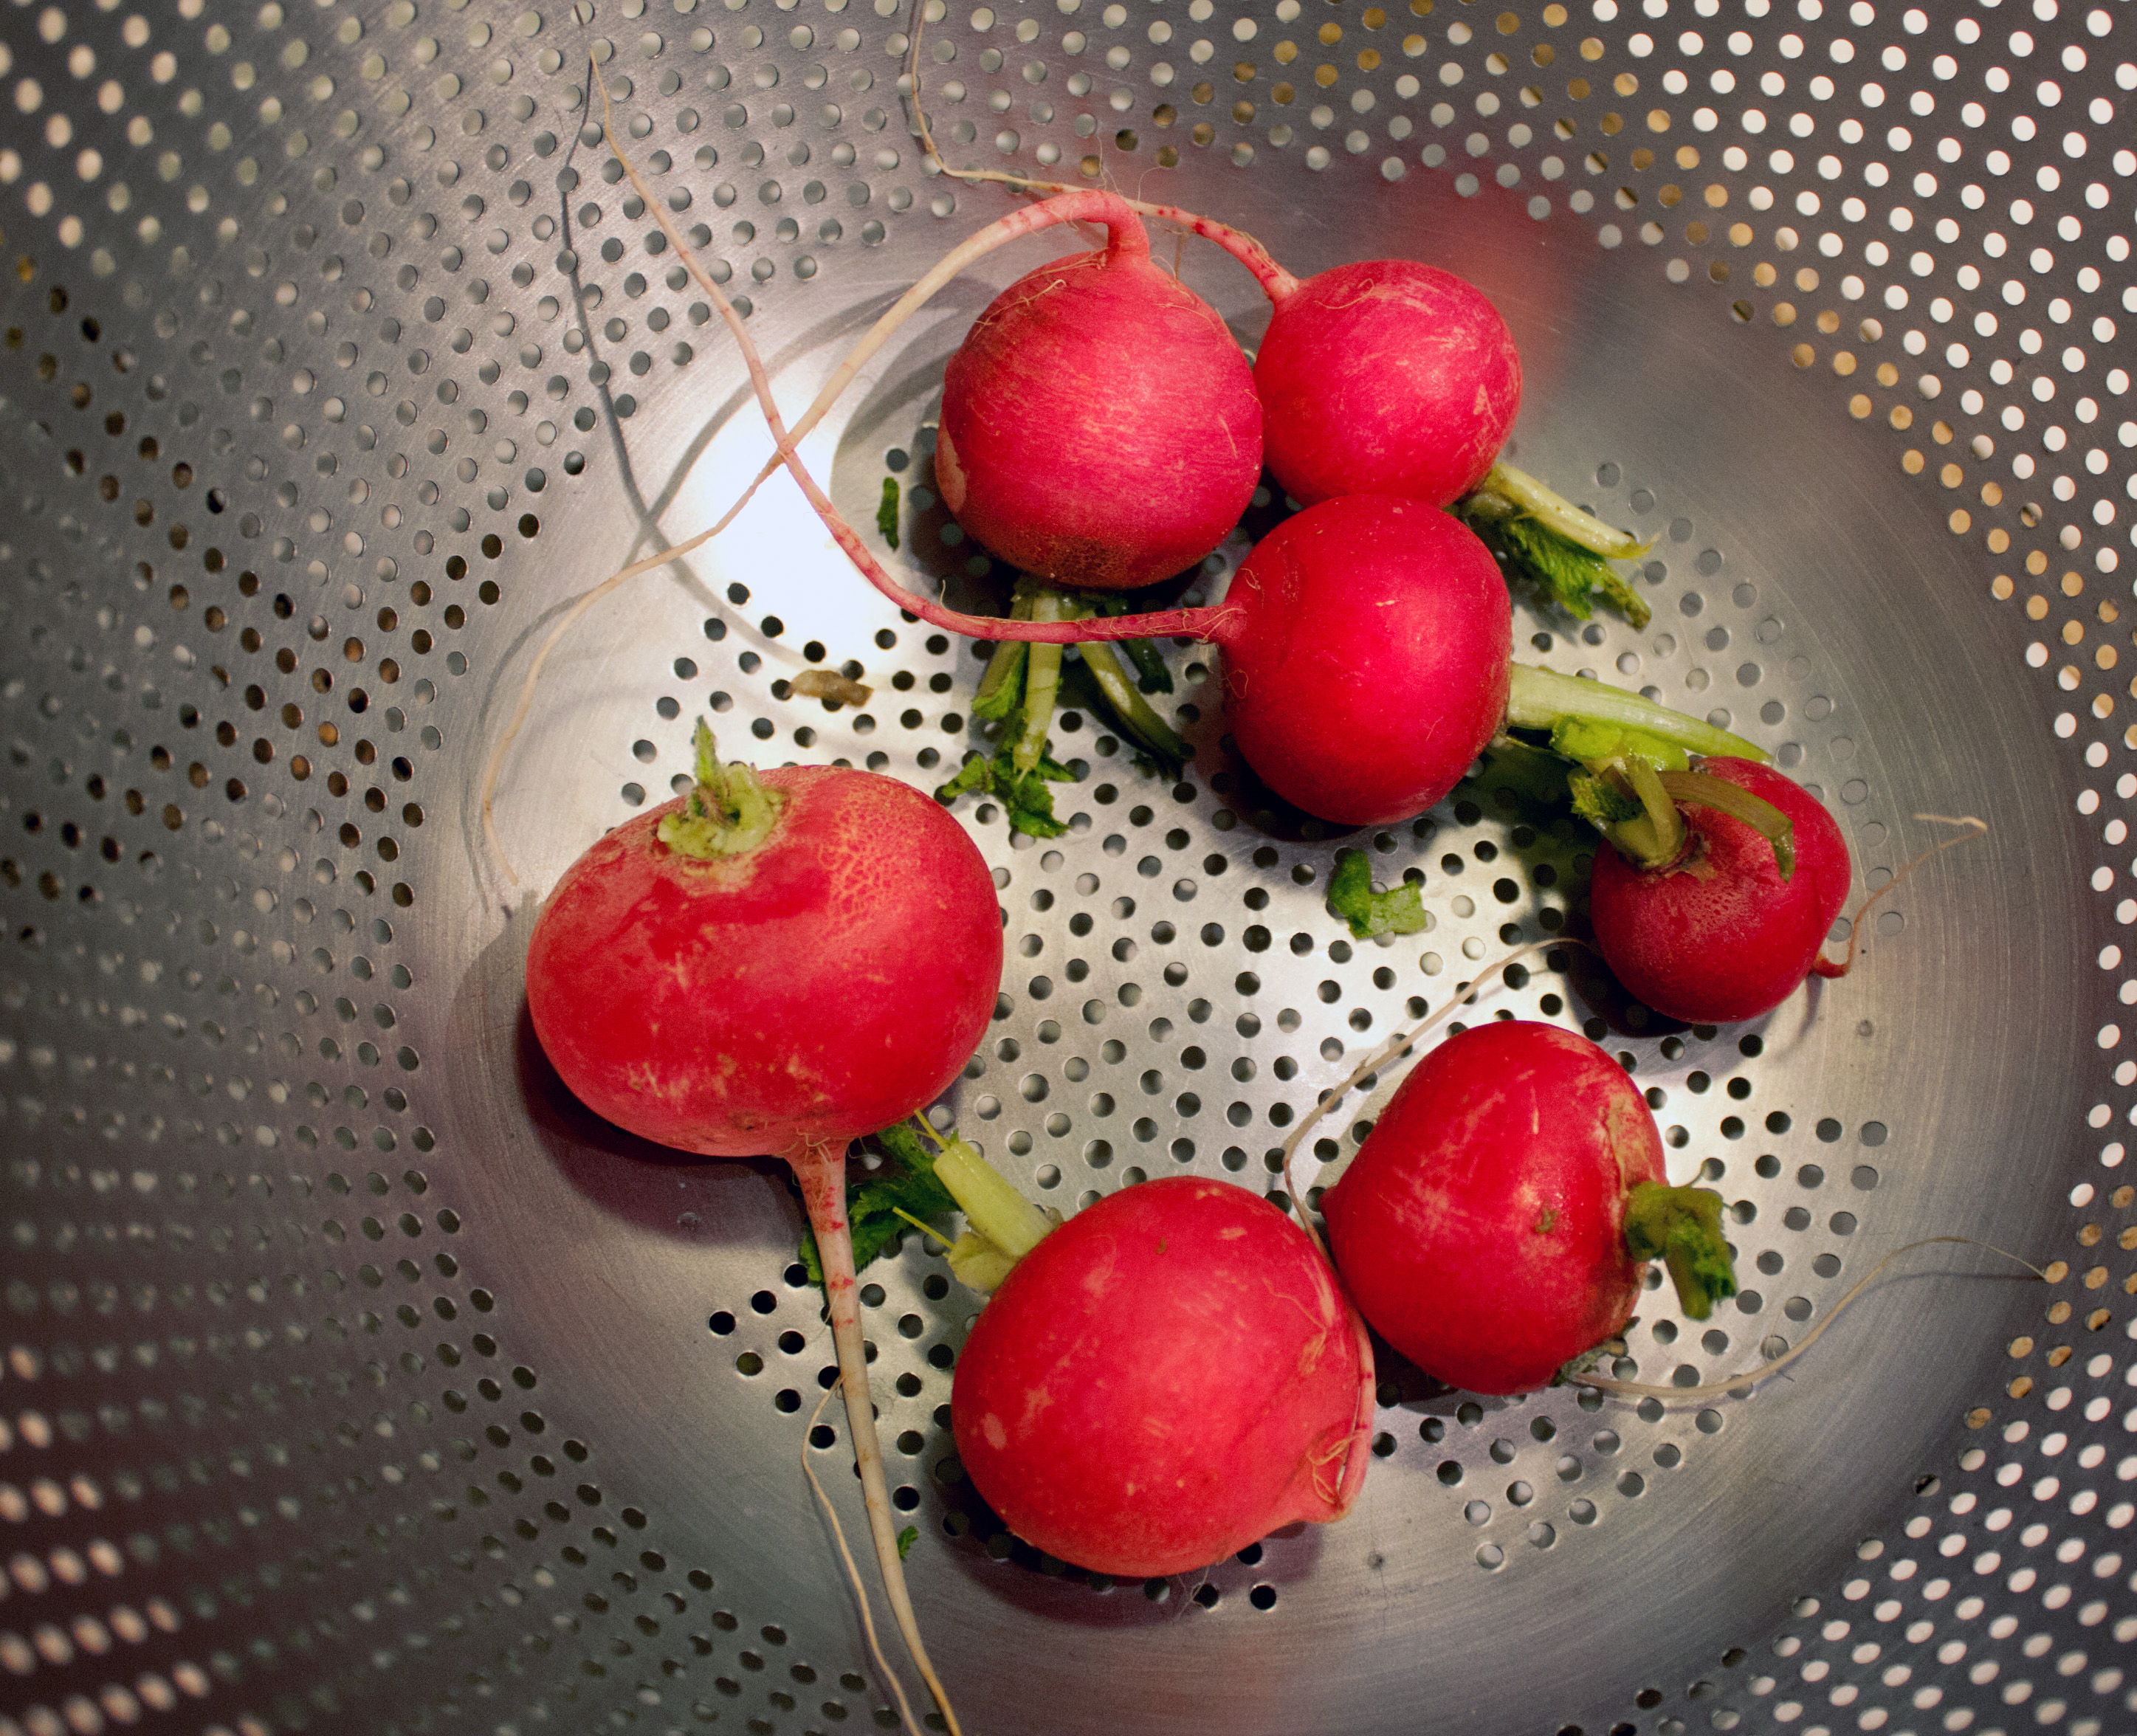
plant, fruit, dish, meal, food, red, produce, vegetable, dessert, strawberry, radish, strawberries, flowering plant, land plant